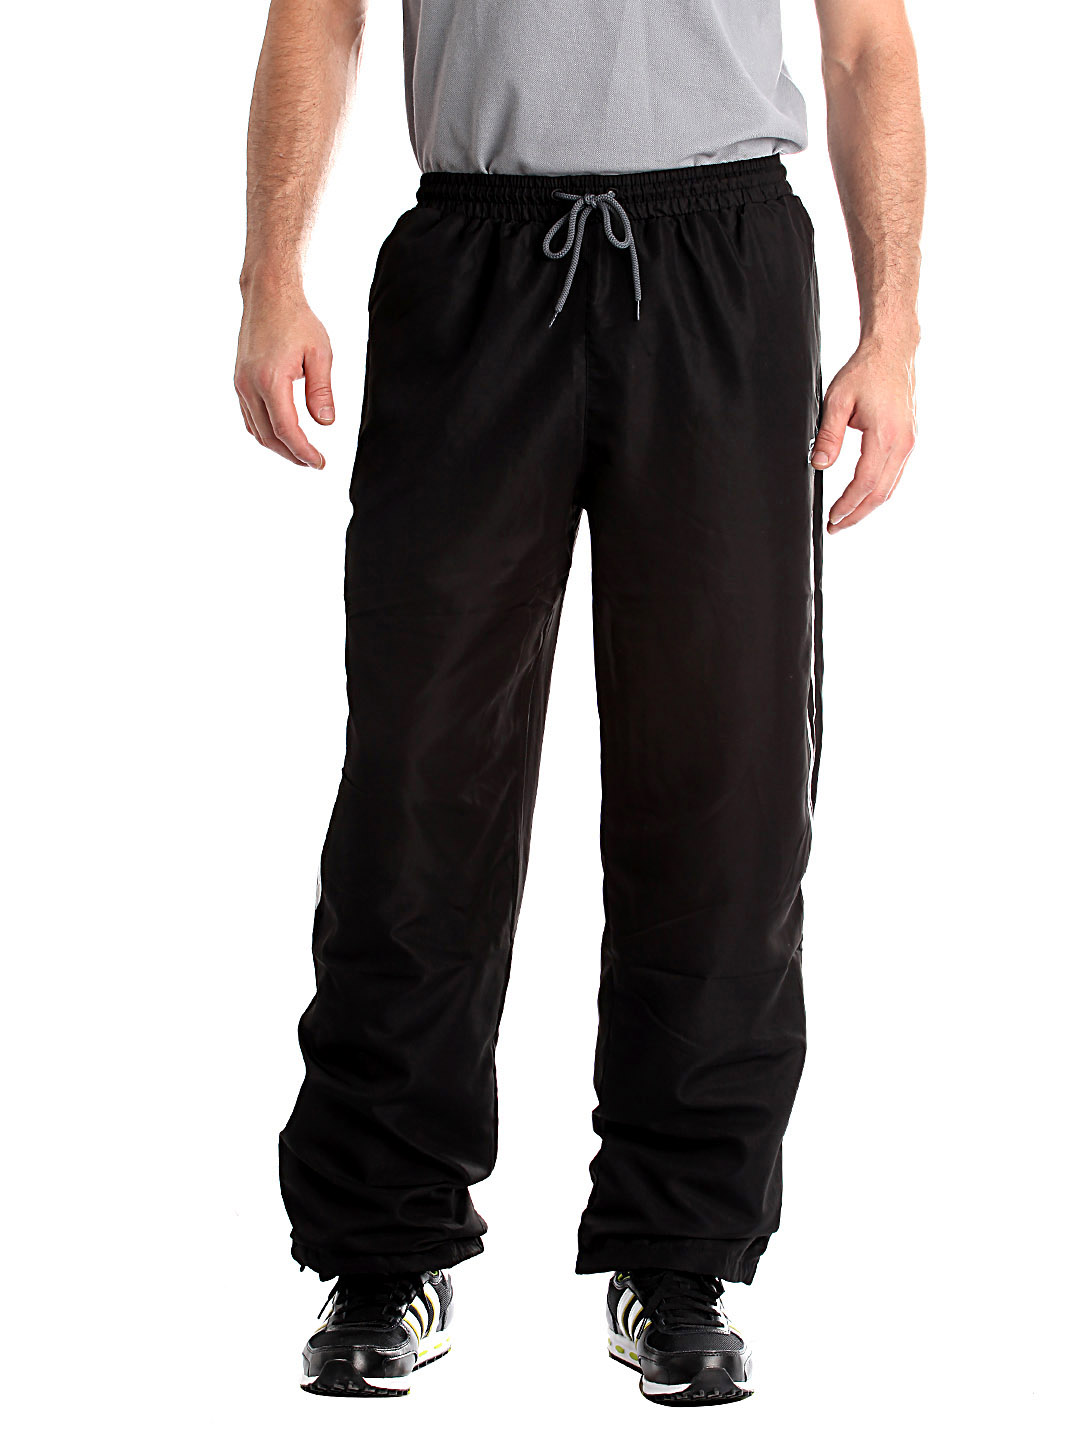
Proline Men Black Track Pants
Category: Apparel / Bottomwear / Track Pants
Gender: Men
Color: Black
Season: Summer 2012
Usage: Casual